Question: Who is wearing black jeans?
Tambaya: Waye ya sanya baƙin jeans?
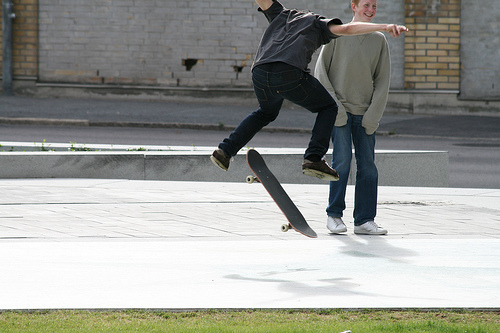
Answer: The boy.
Amsa: Yaron.